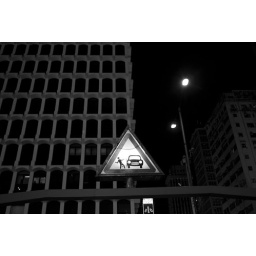
I was looking up at this sign when I was hit by a car